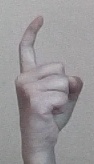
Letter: ra